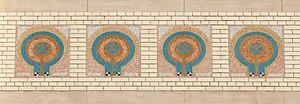
Belgique - Bruxelles - Institut chirurgical Berkendael (Art nouveau, architecte Jean-Baptiste Dewin, 1905)
L'Institut chirurgical Berkendael est un édifice de style Art nouveau géométrique édifié à Ixelles, dans le quartier Berkendael, une commune de la banlieue de Bruxelles en Belgique par l'architecte Jean-Baptiste Dewin.